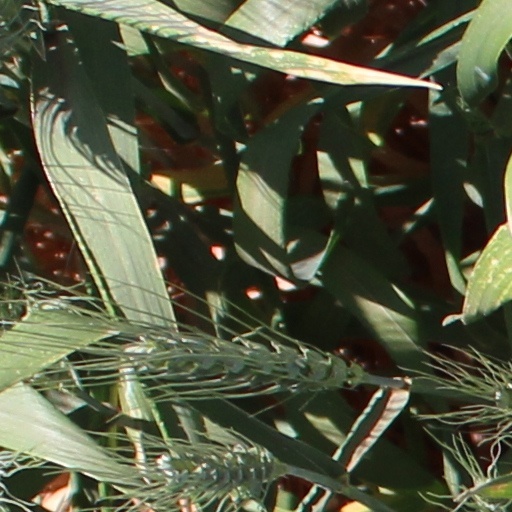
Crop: wheat